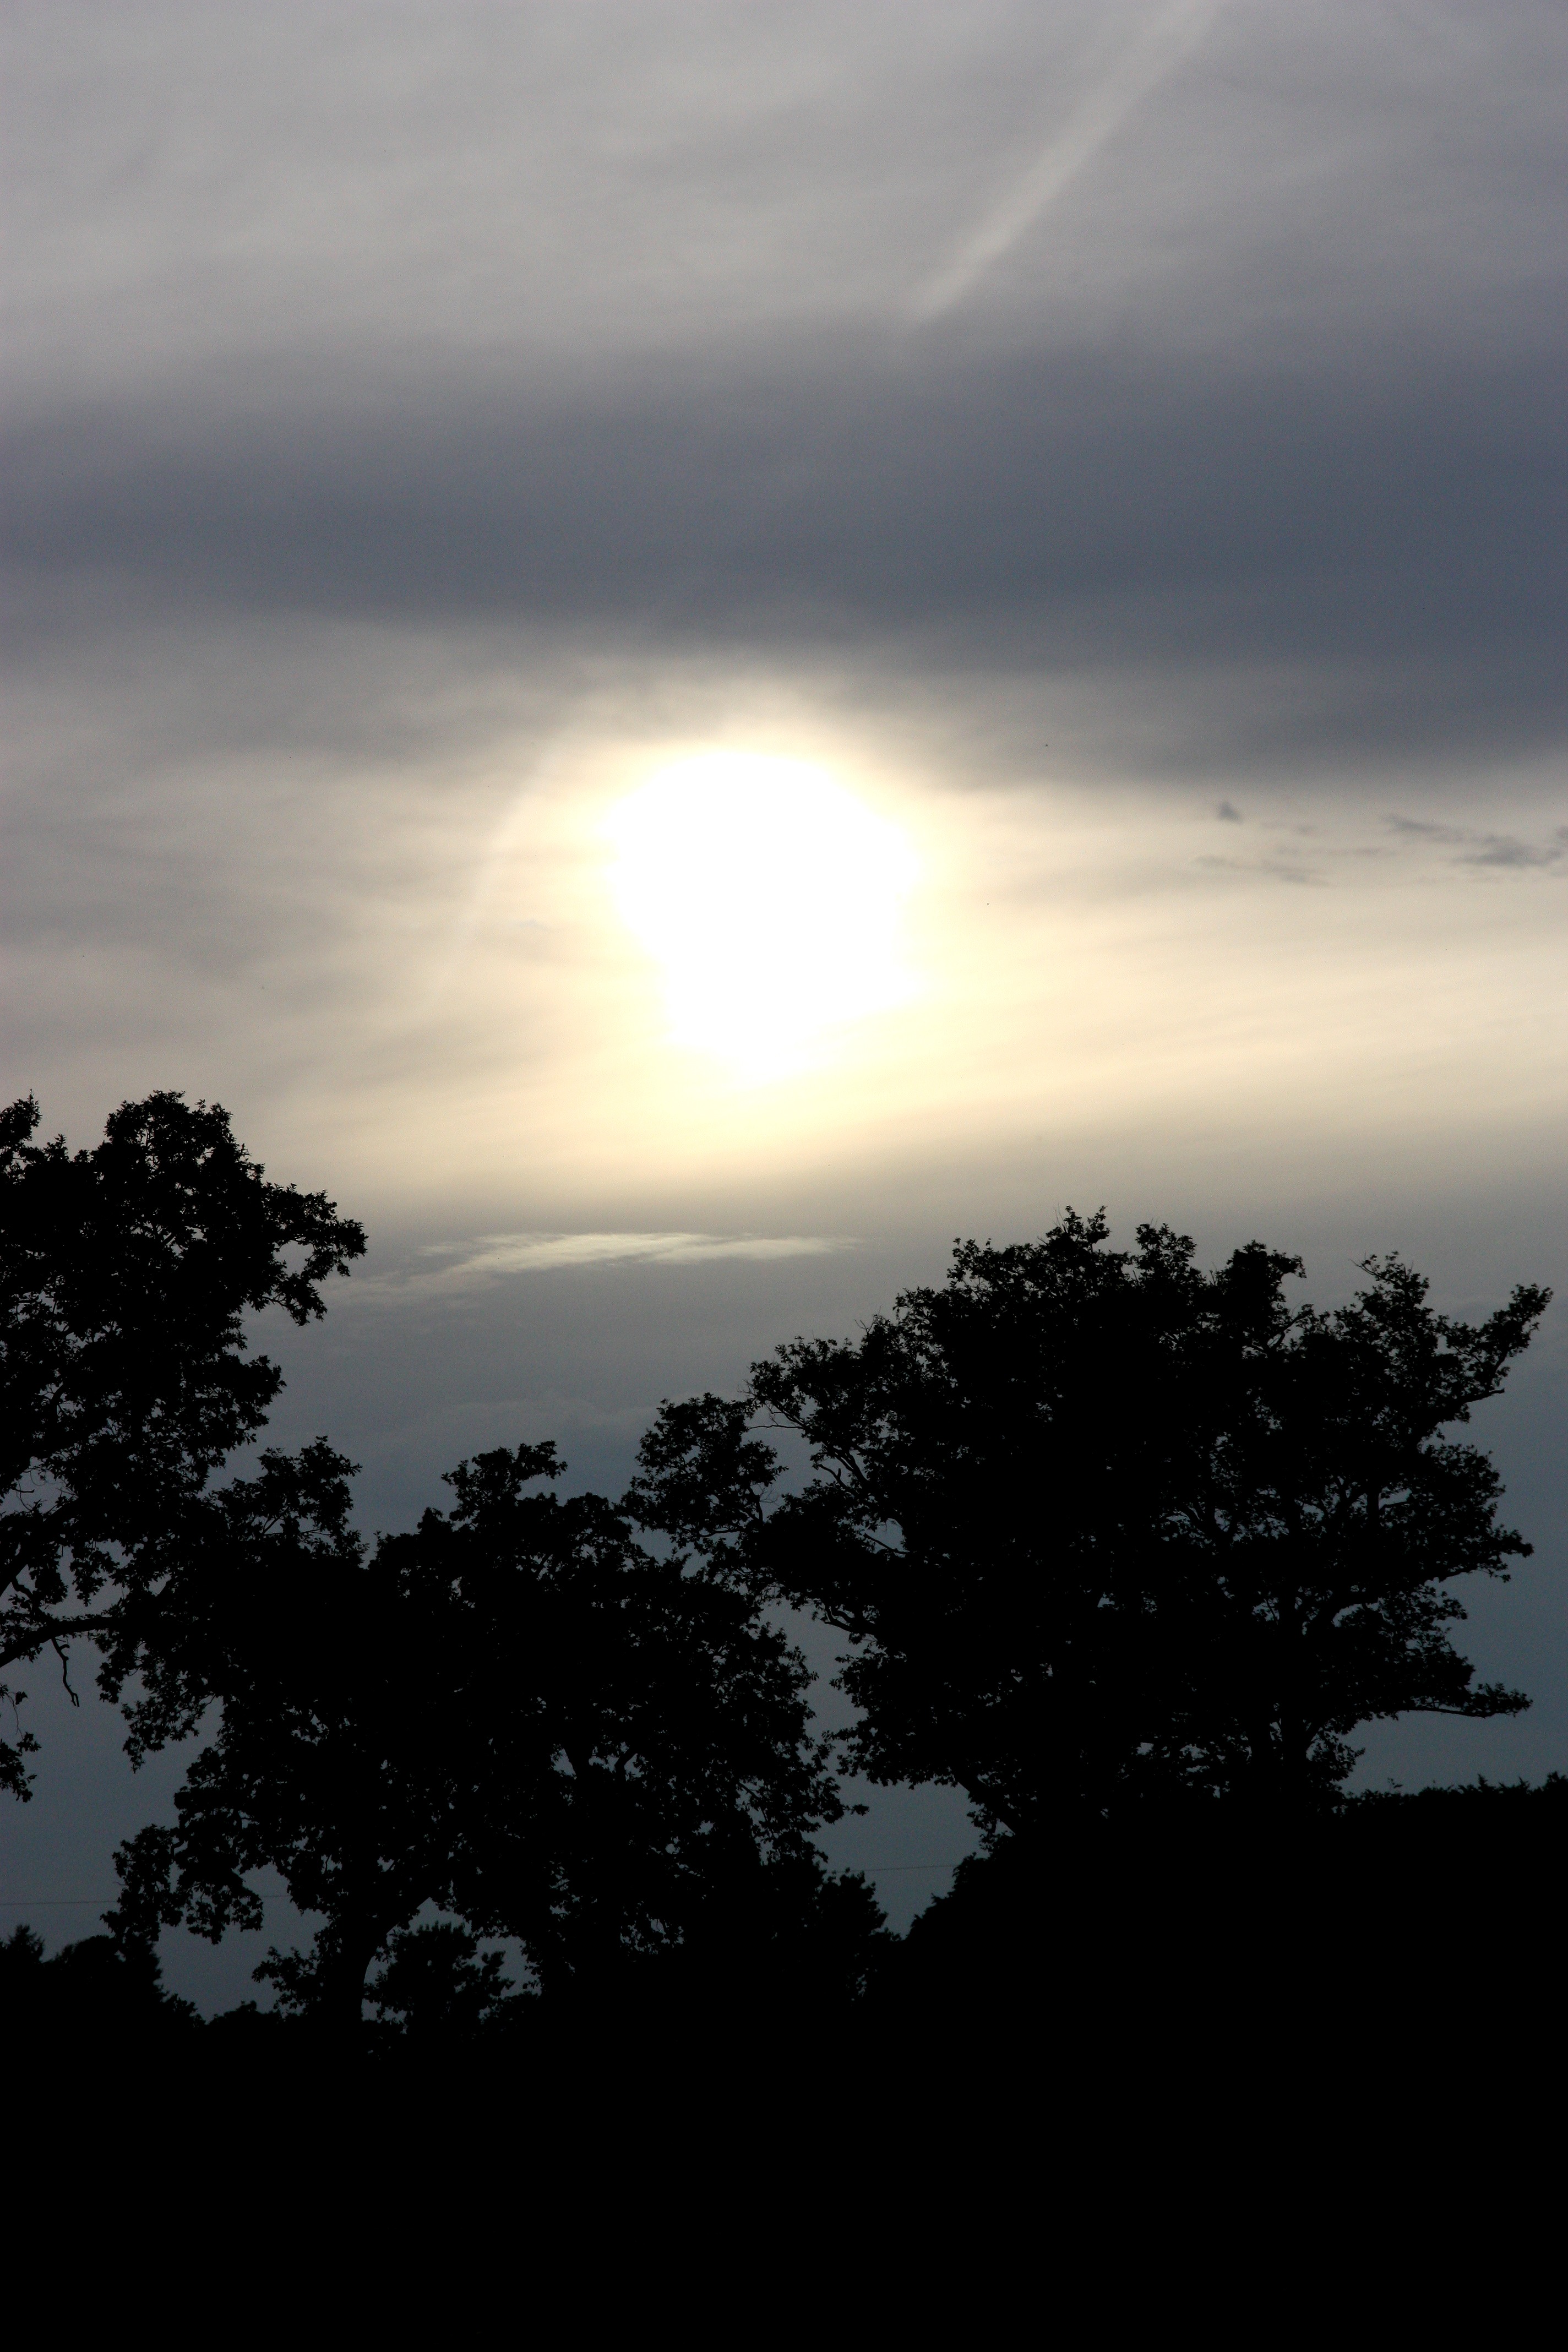
landscape, tree, horizon, branch, silhouette, light, cloud, sky, sun, sunrise, sunset, night, sunlight, morning, dawn, atmosphere, dusk, daytime, evening, peaceful, calm, darkness, moon, trees, afterglow, phenomenon, astronomical object, meteorological phenomenon, atmosphere of earth, woody plant, computer wallpaper